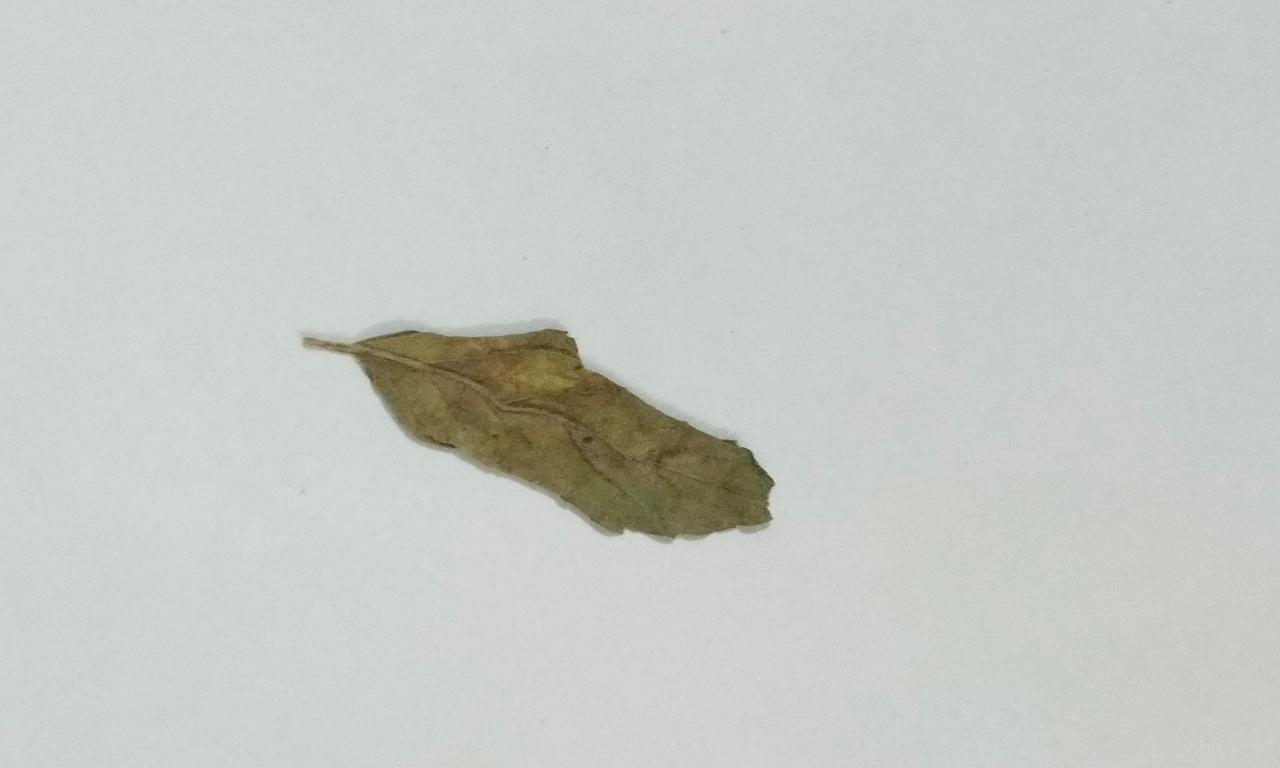
Label: Dried